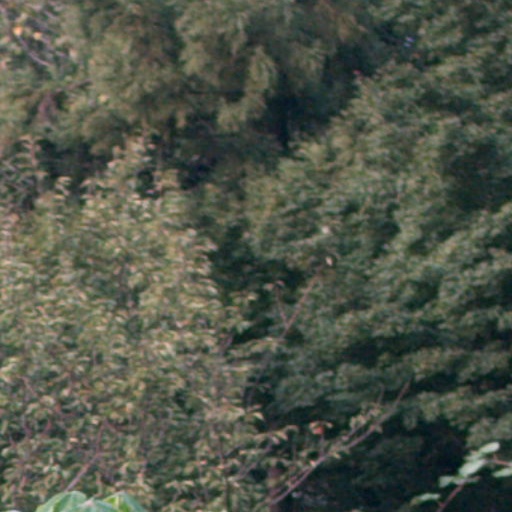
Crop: cassava